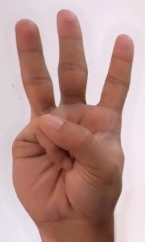
ASL sign: W